Muhovo, Sofia Province

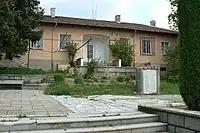
The Mayor's office and the soldiers' monument in Muhovo.

The village is located in the mountain of Sredna Gora, on the southern edge of the Topolnitsa Reservoir, at 22 km to the east of Ihtiman. Muhovo is in the vicinity of the villages of Lesichovo and Tserovo. The surrounding region has a soft microclimate due to the reservoir and the southern slopes of the mountain. There are 280 sunny day annually which is above the average for Bulgaria.